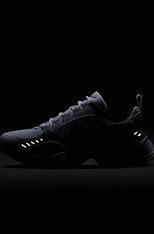
Brand: Nike
Model: Air Heights